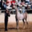
Label: horse